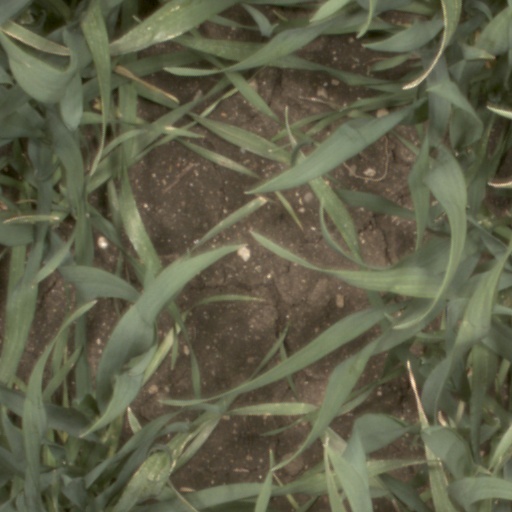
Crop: wheat